Redfield ratio

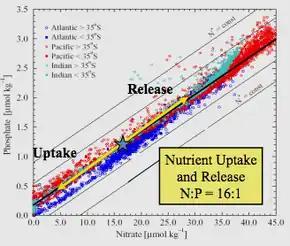
Relationship of phosphate to nitrate uptake for photosynthesis in various regions of the ocean. Note that nitrate is more often limiting than phosphate

The Redfield ratio or Redfield stoichiometry is the consistent atomic ratio of carbon, nitrogen and phosphorus found in marine phytoplankton and throughout the deep oceans.